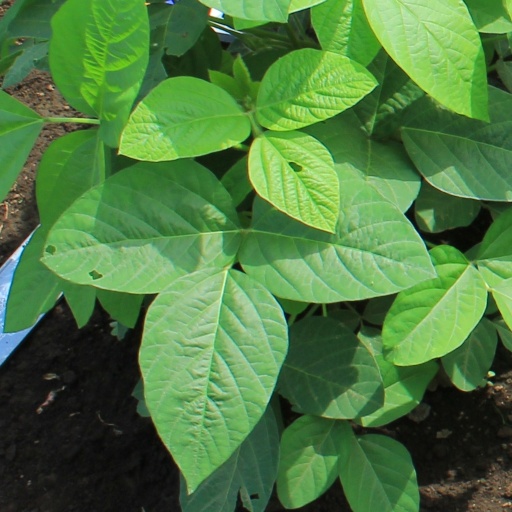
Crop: soybean